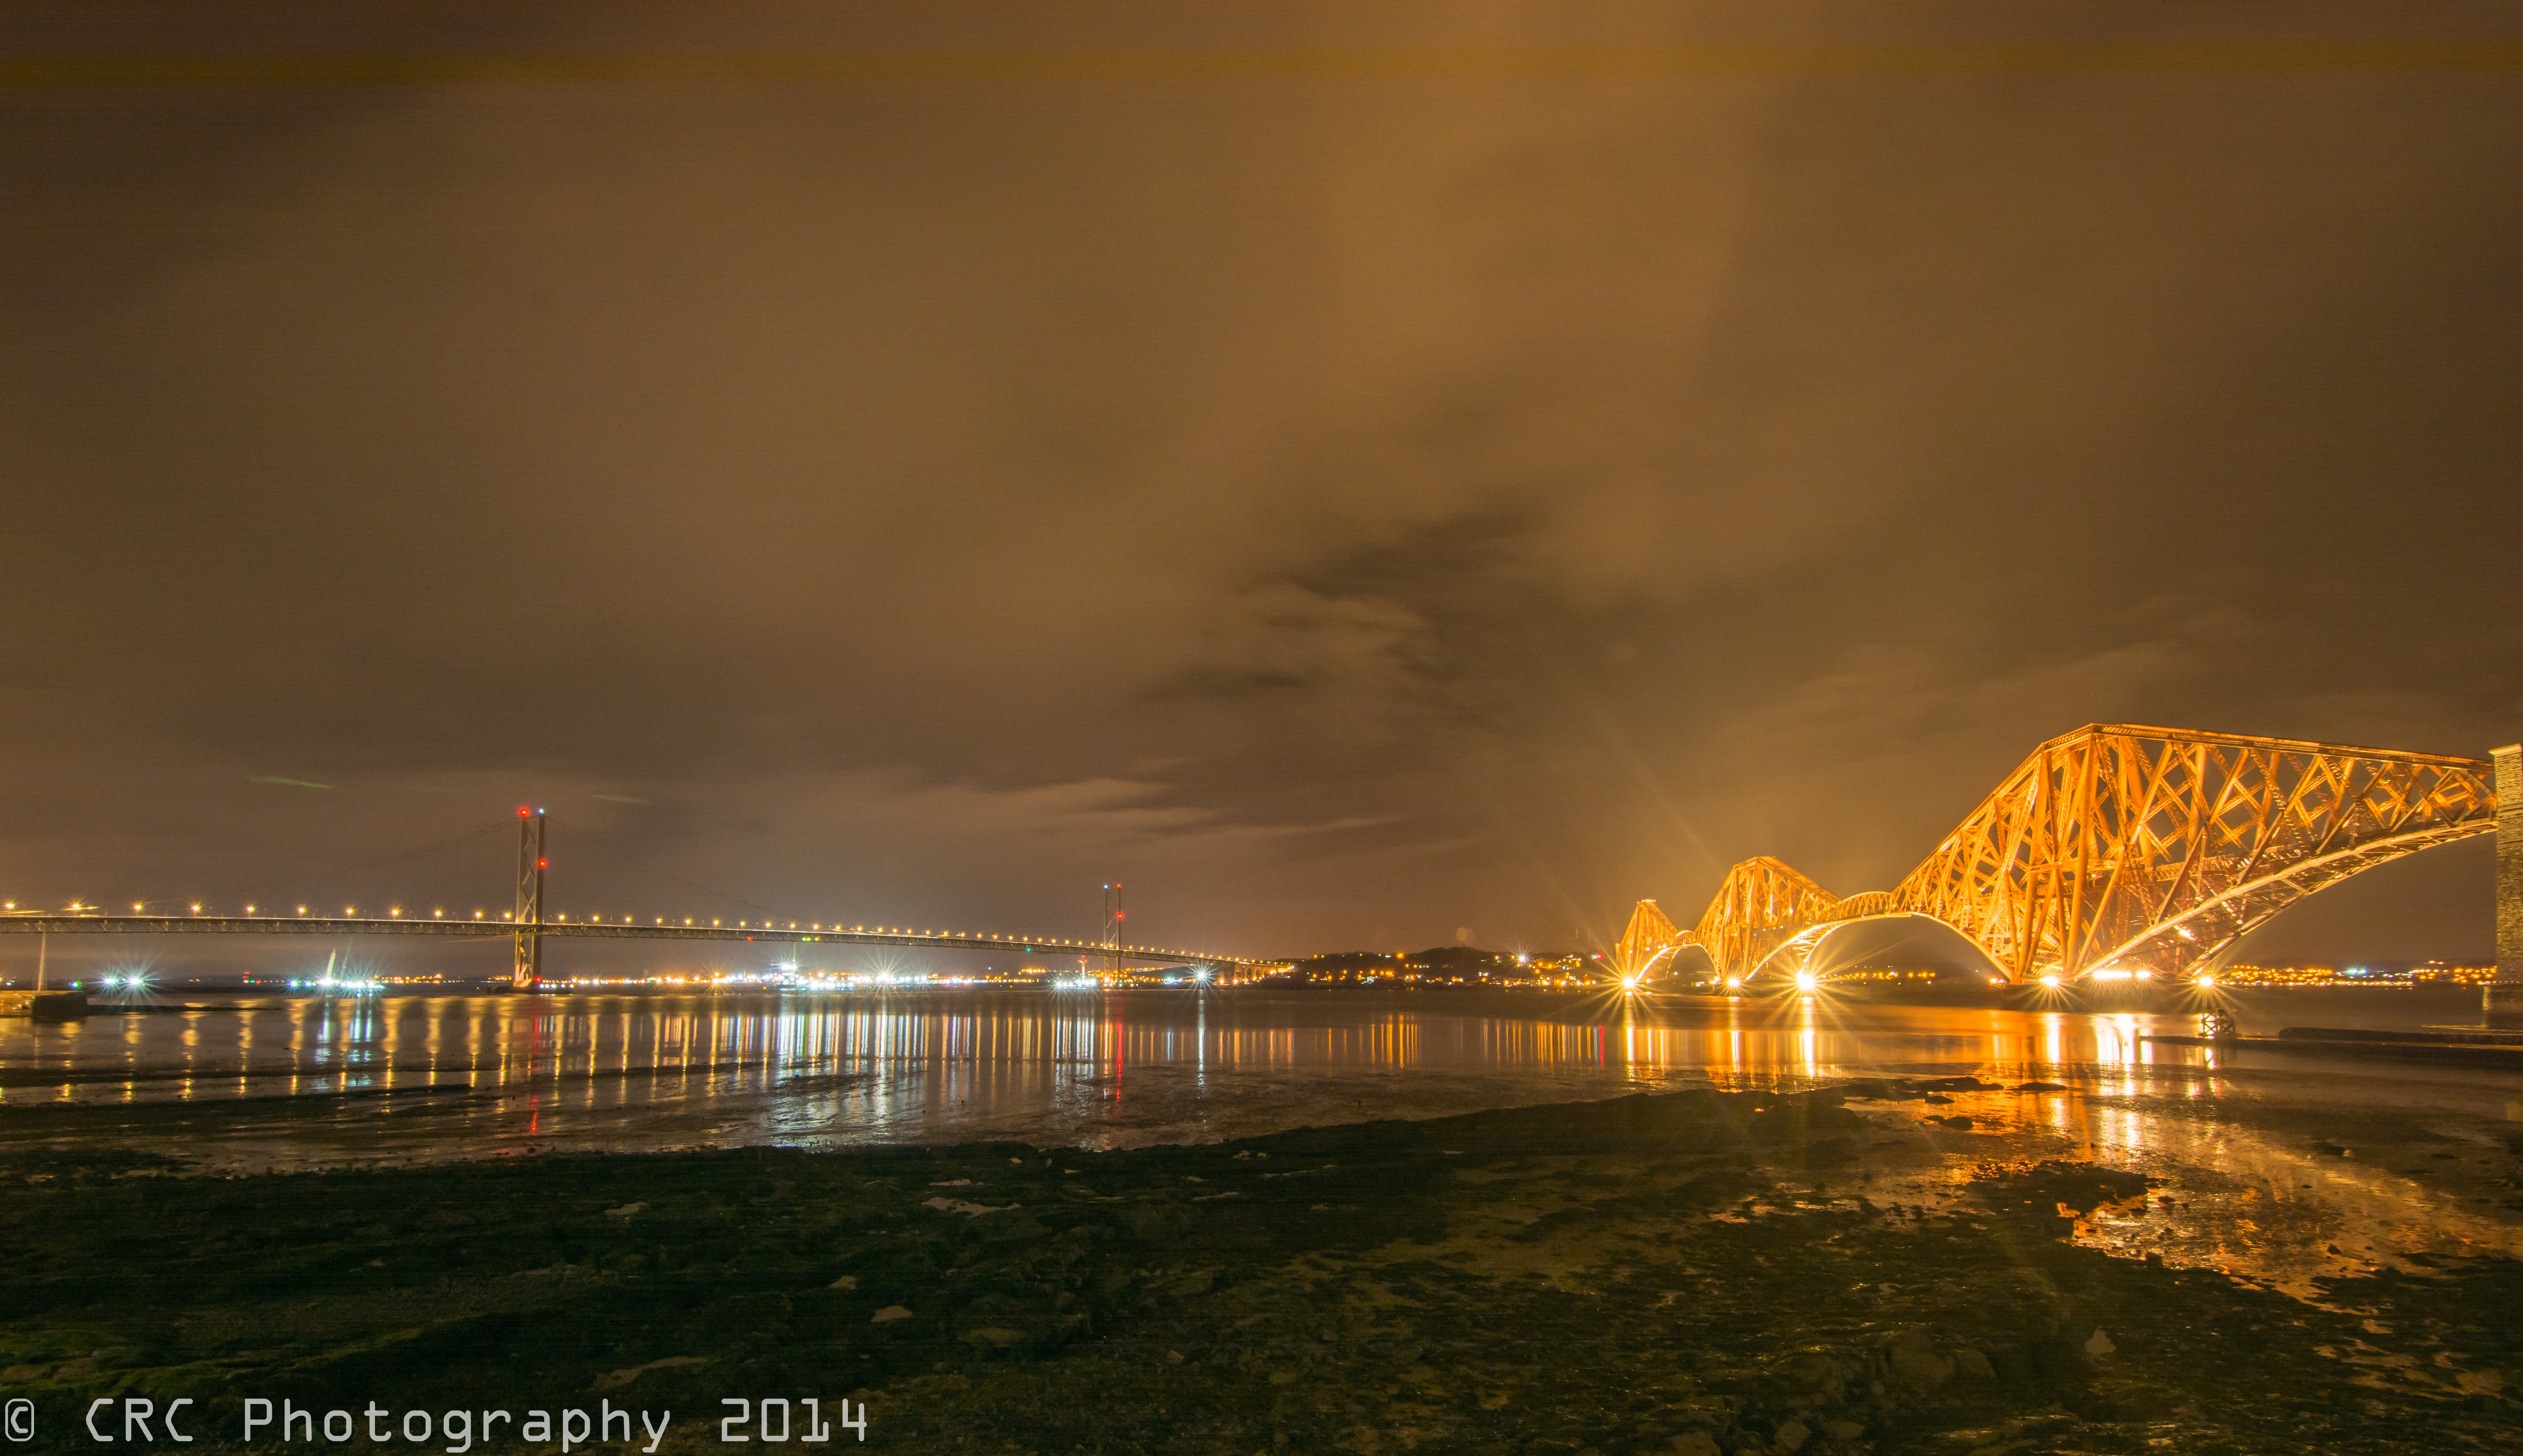
sea, water, horizon, light, cloud, sunrise, sunset, bridge, skyline, night, sunlight, morning, dawn, river, cityscape, dusk, evening, reflection, weather, darkness, lights, clouds, reflections, scotland, forthbridges, atmospheric phenomenon